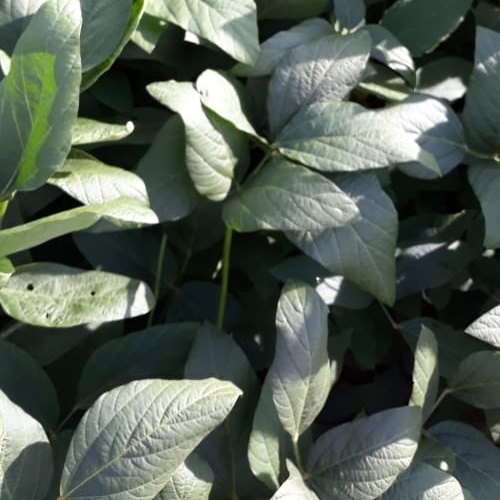
Label: Diabrotica_speciosa